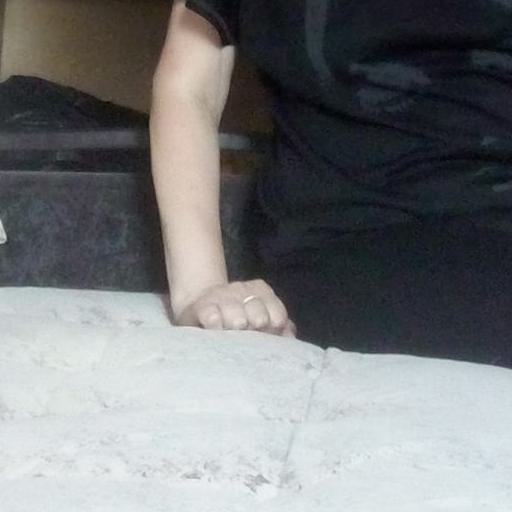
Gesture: no_gesture